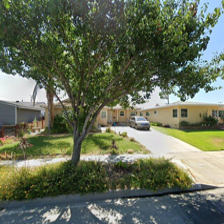
Label: streetView